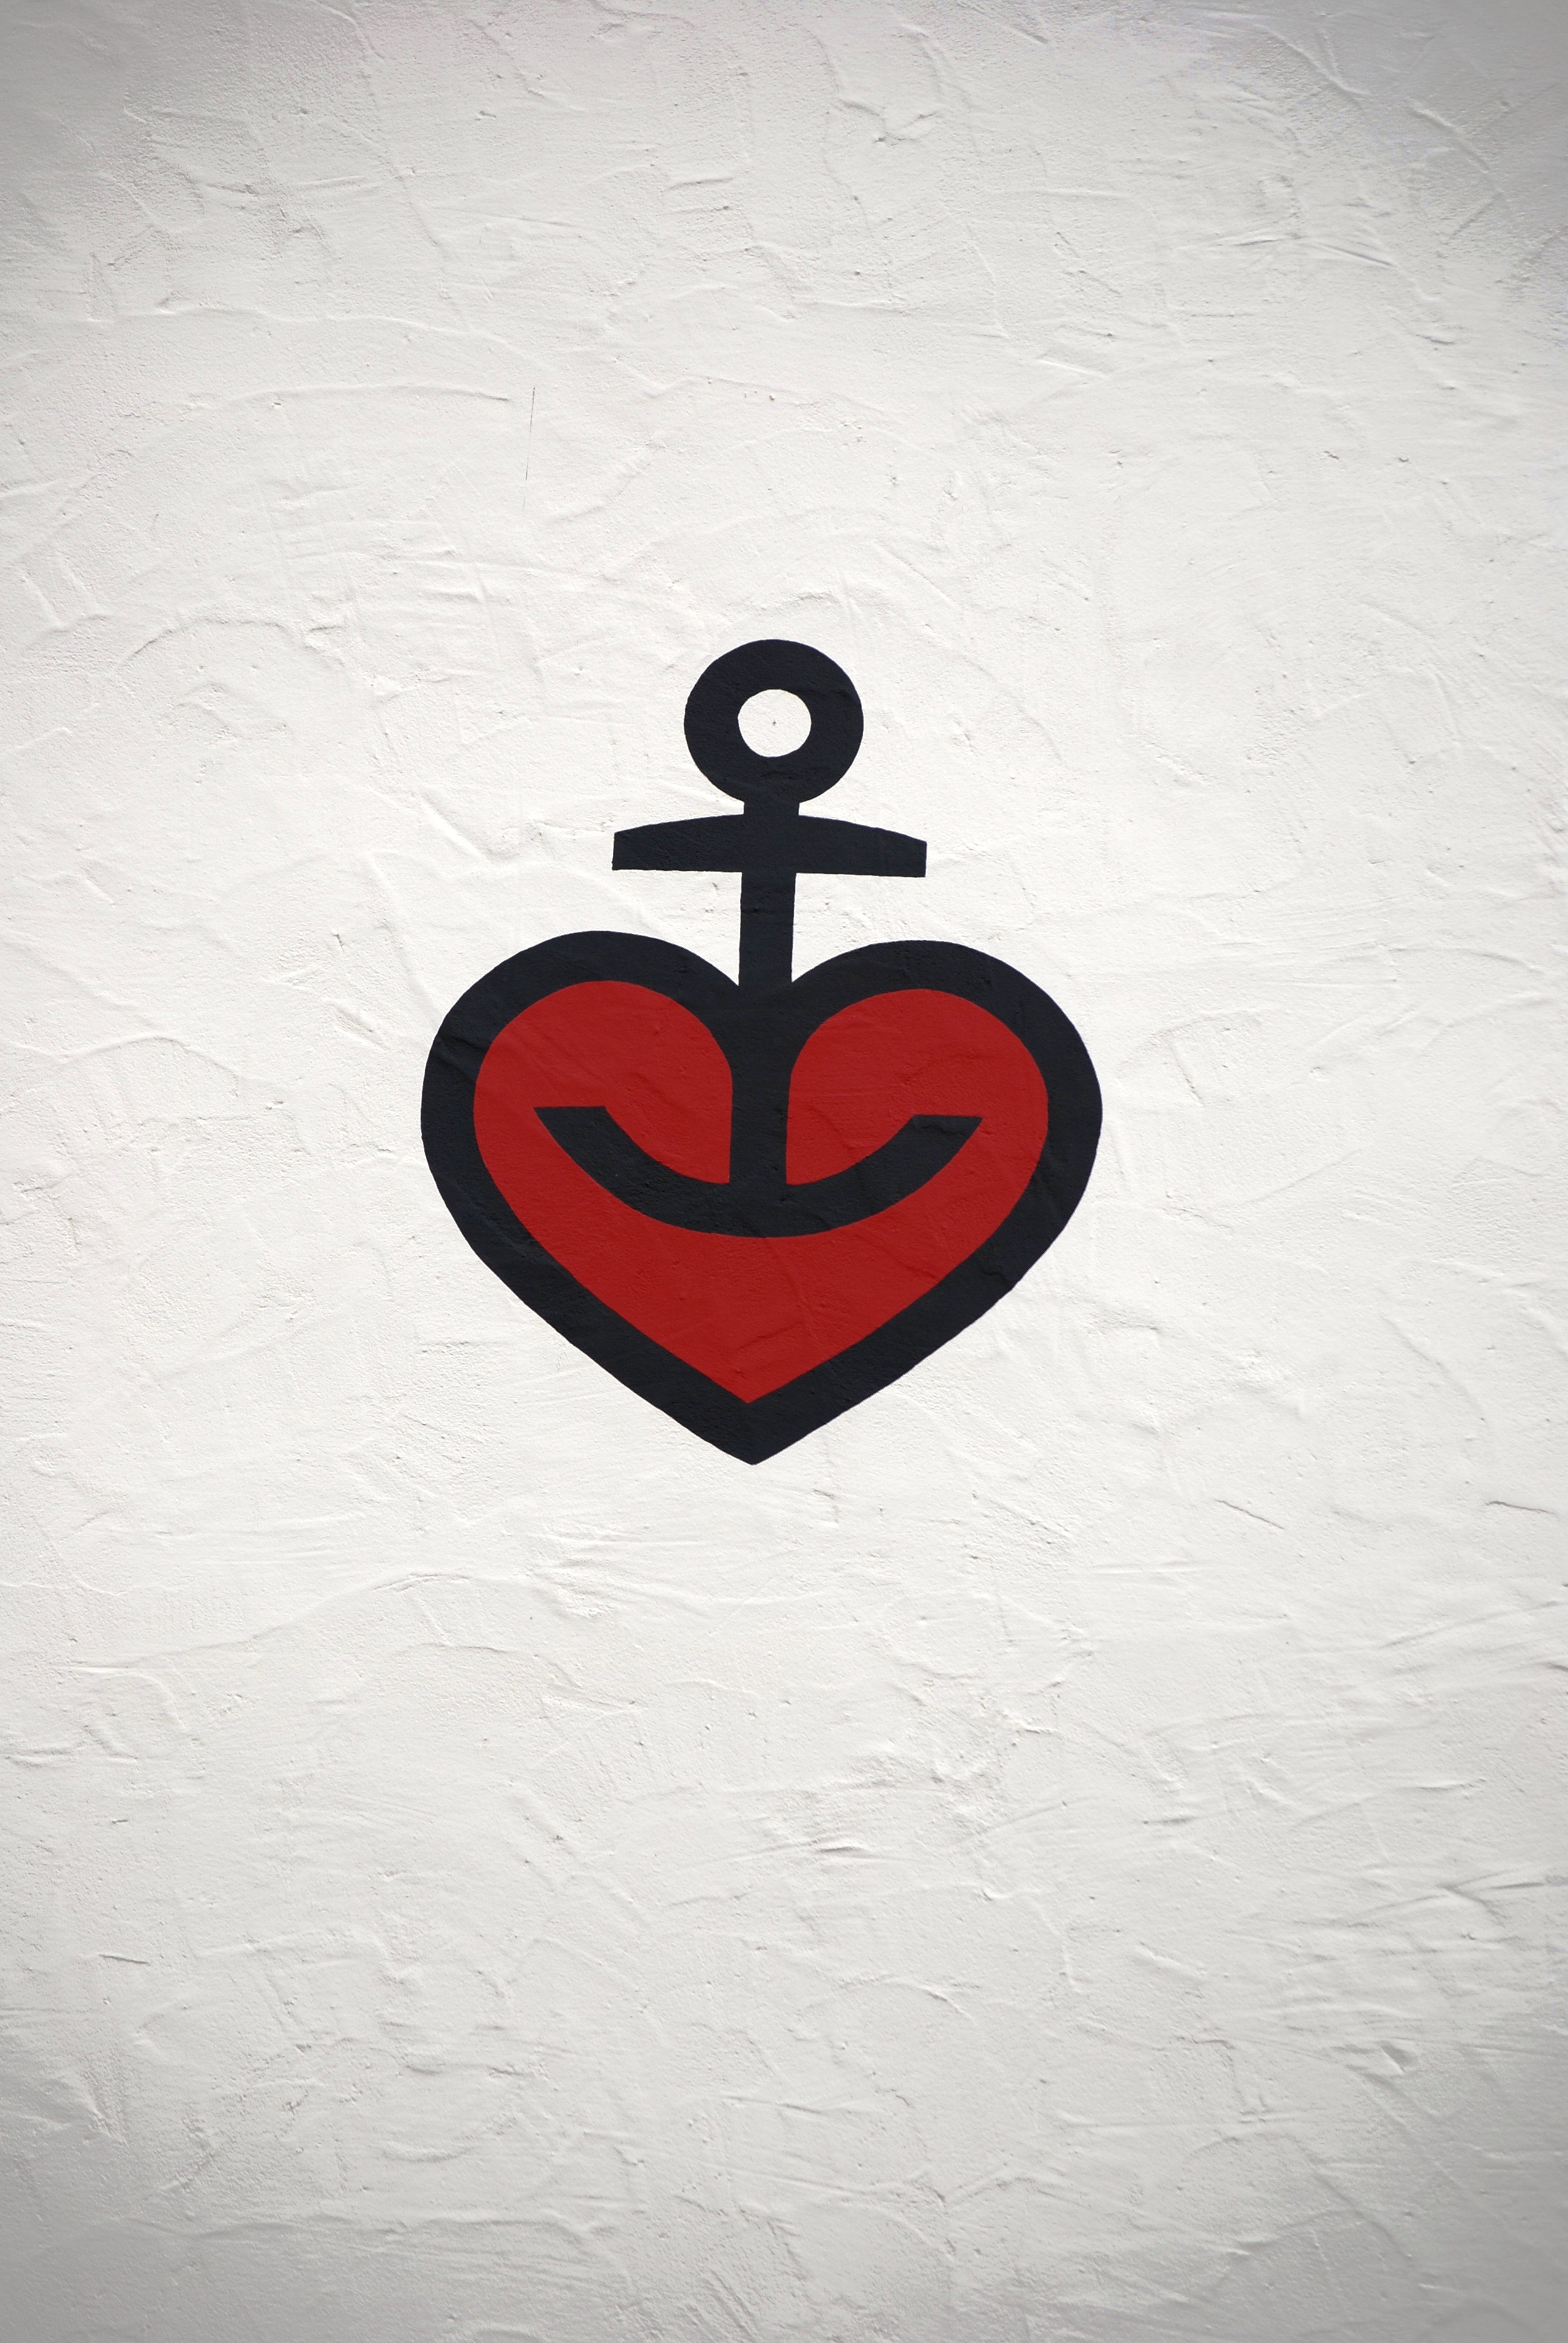
white, number, heart, decoration, red, symbol, black, circle, brand, font, illustration, design, logo, anchor, organ, icon, shape, cartoon